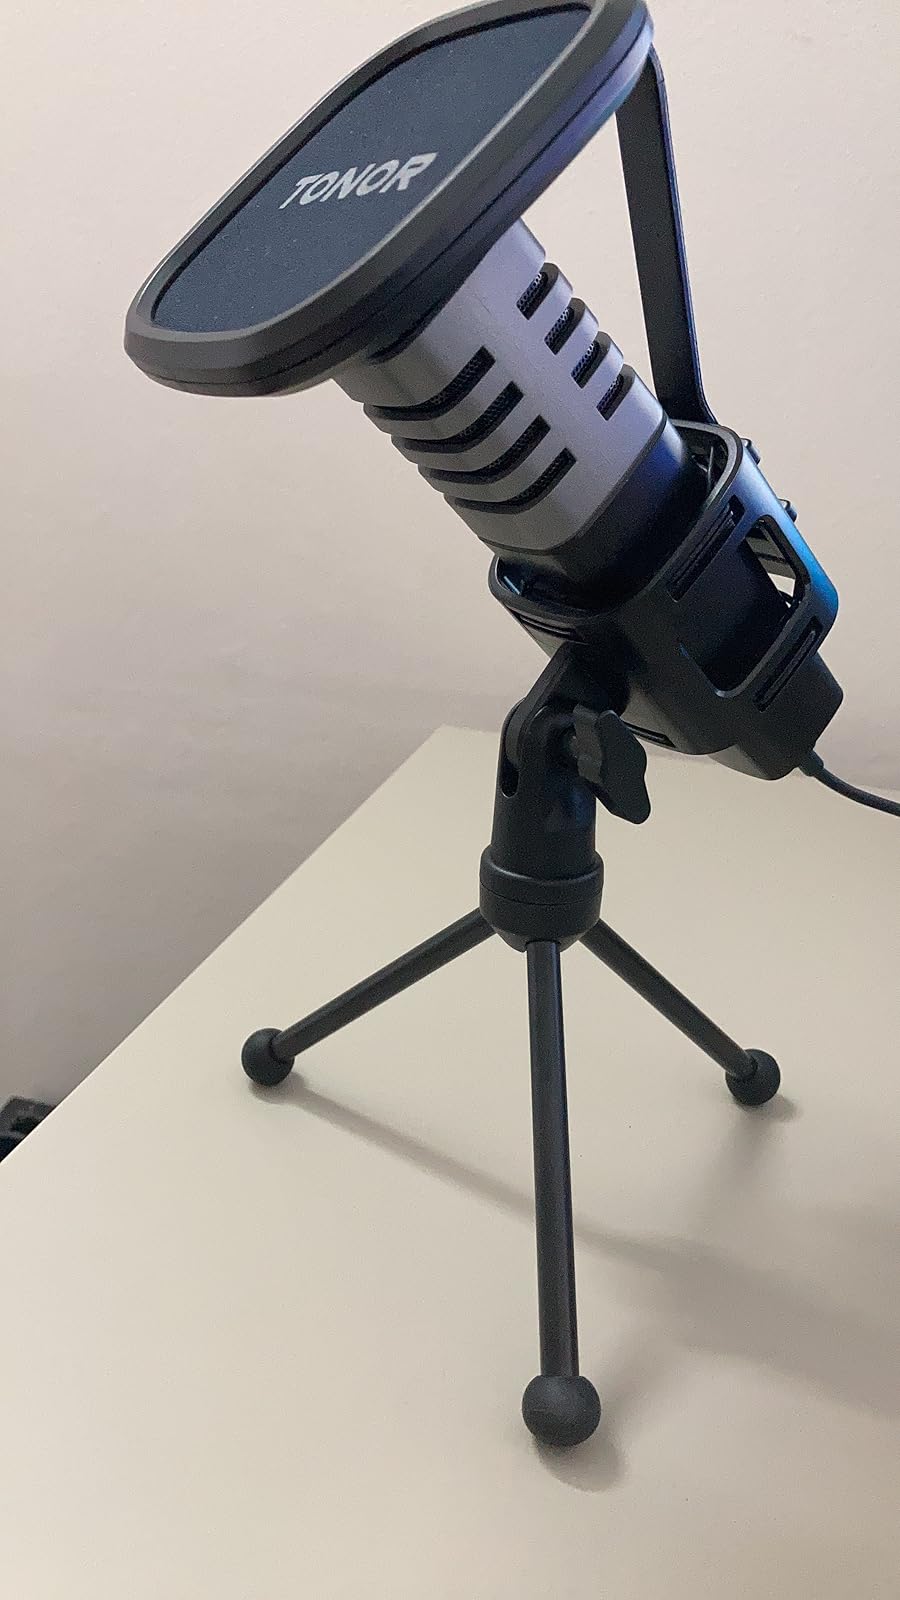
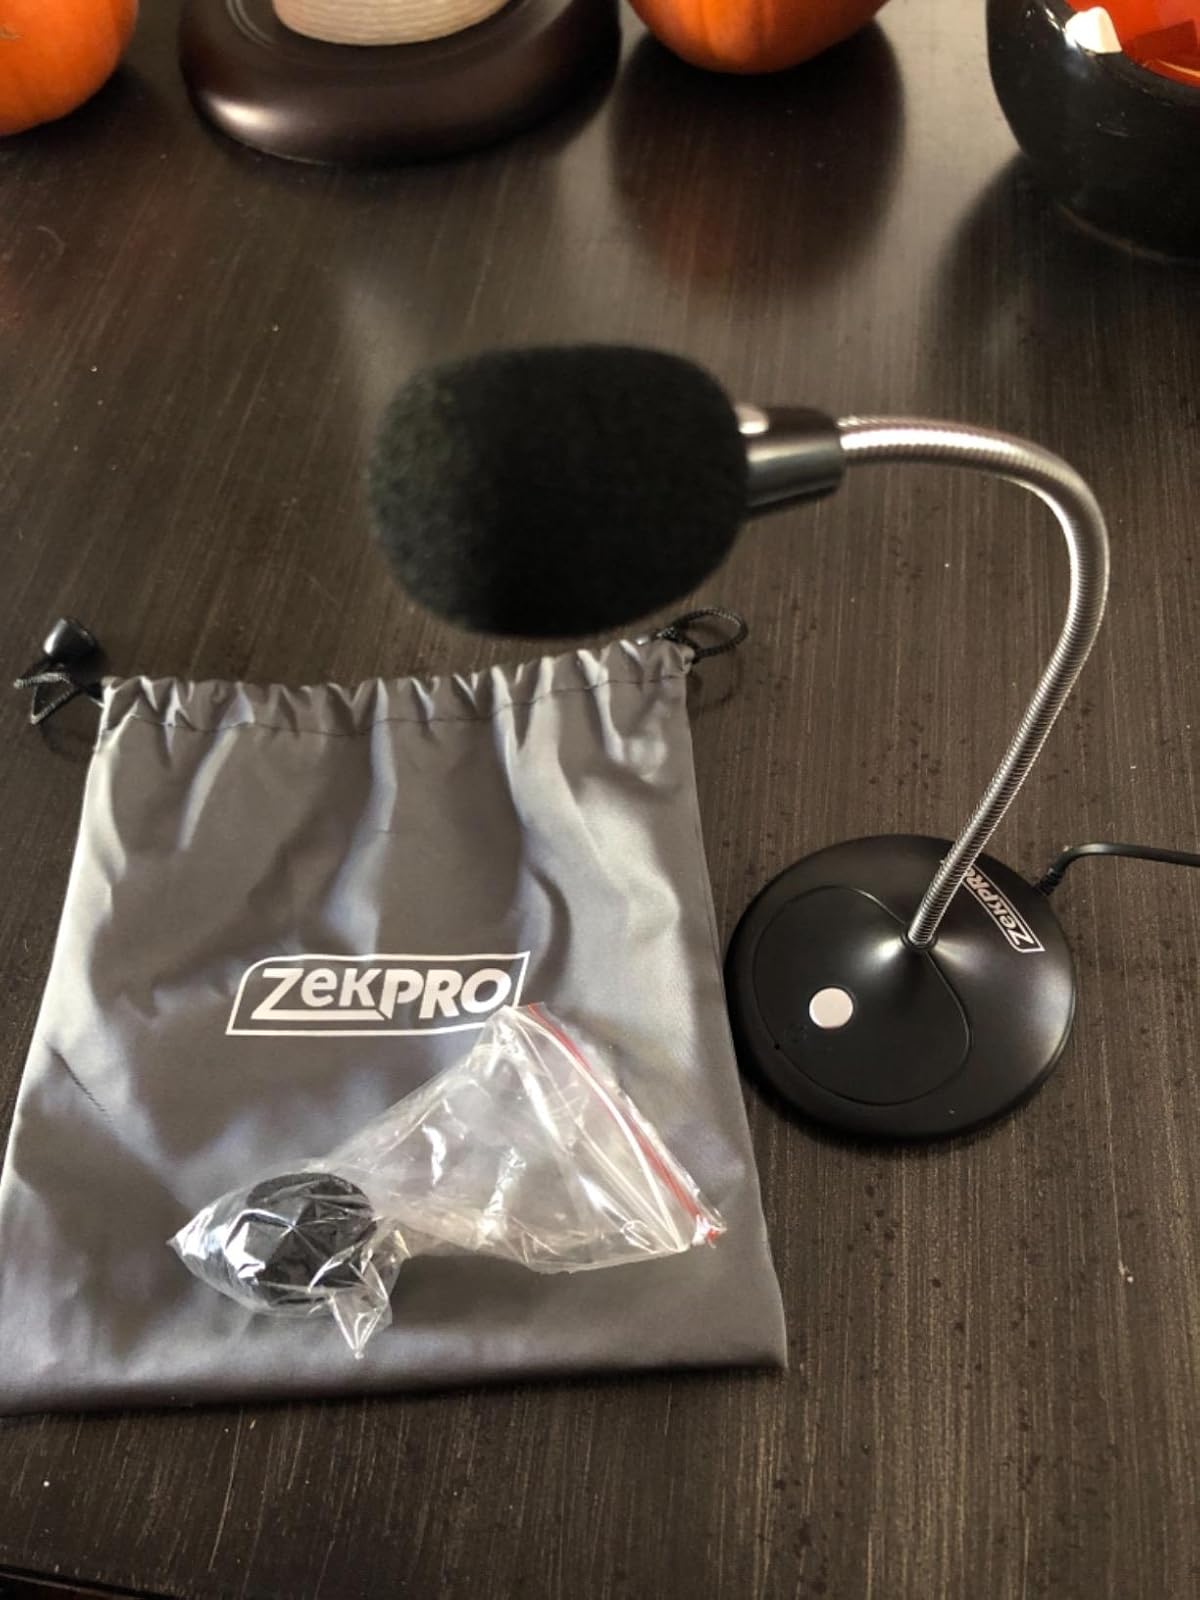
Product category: microphone
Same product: no